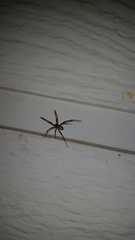
Species: Lactrodectus_hesperus